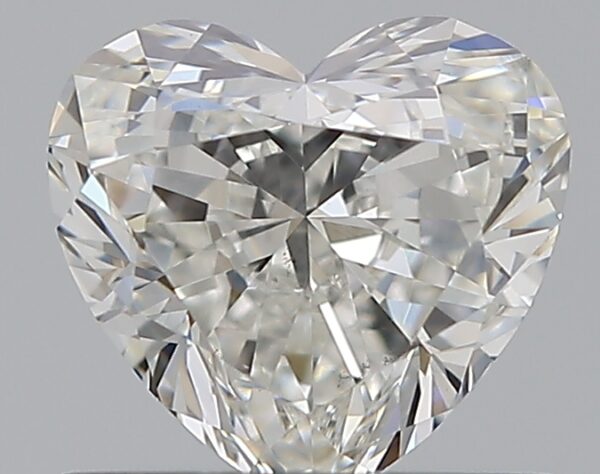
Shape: heart
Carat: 0.59
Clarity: VS2
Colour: H
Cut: GD
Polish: EX
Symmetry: GD
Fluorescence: F
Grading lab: GIA
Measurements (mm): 5.29 x 5.62 x 3.06